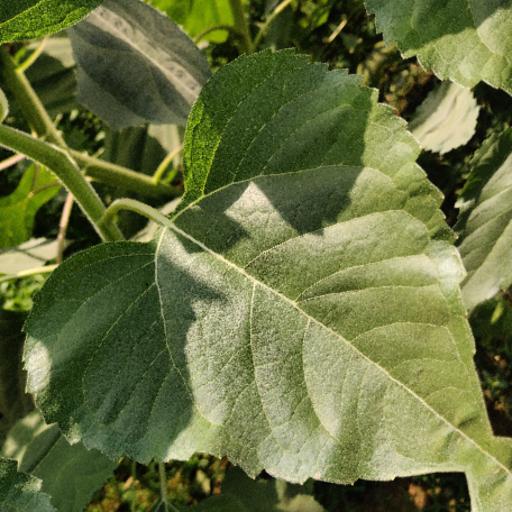
Label: Fresh_leaf